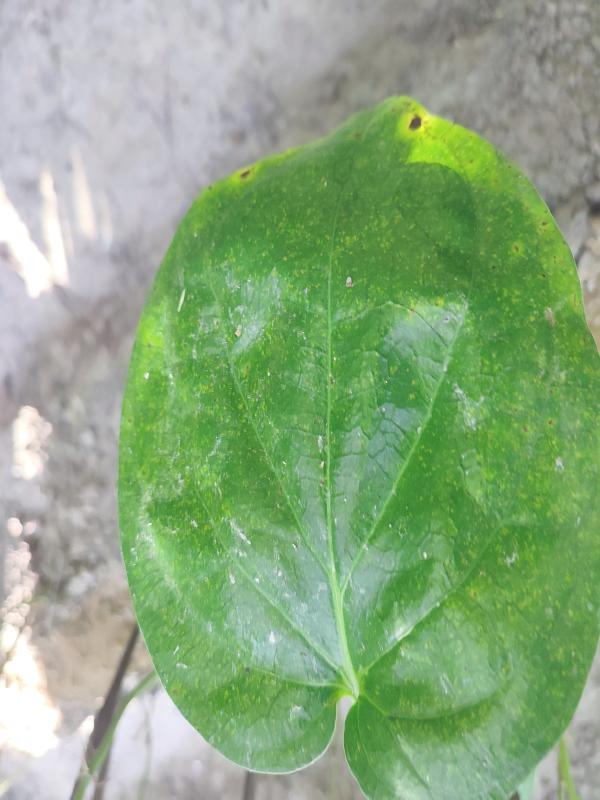
Label: Bacterial_Leaf_Disease